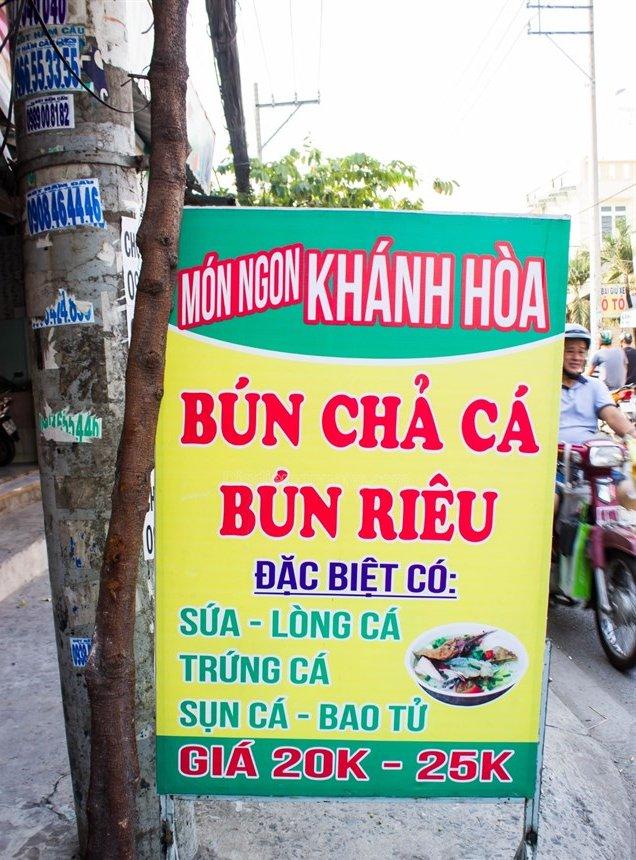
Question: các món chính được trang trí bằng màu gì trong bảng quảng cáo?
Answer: các món chính được trang trí bằng màu đỏ trong bảng quảng cáo